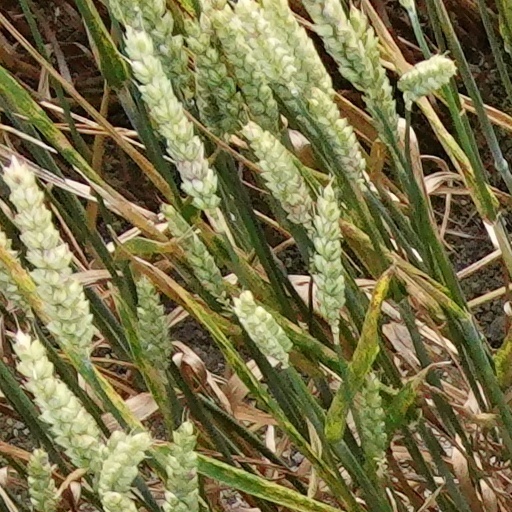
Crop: wheat